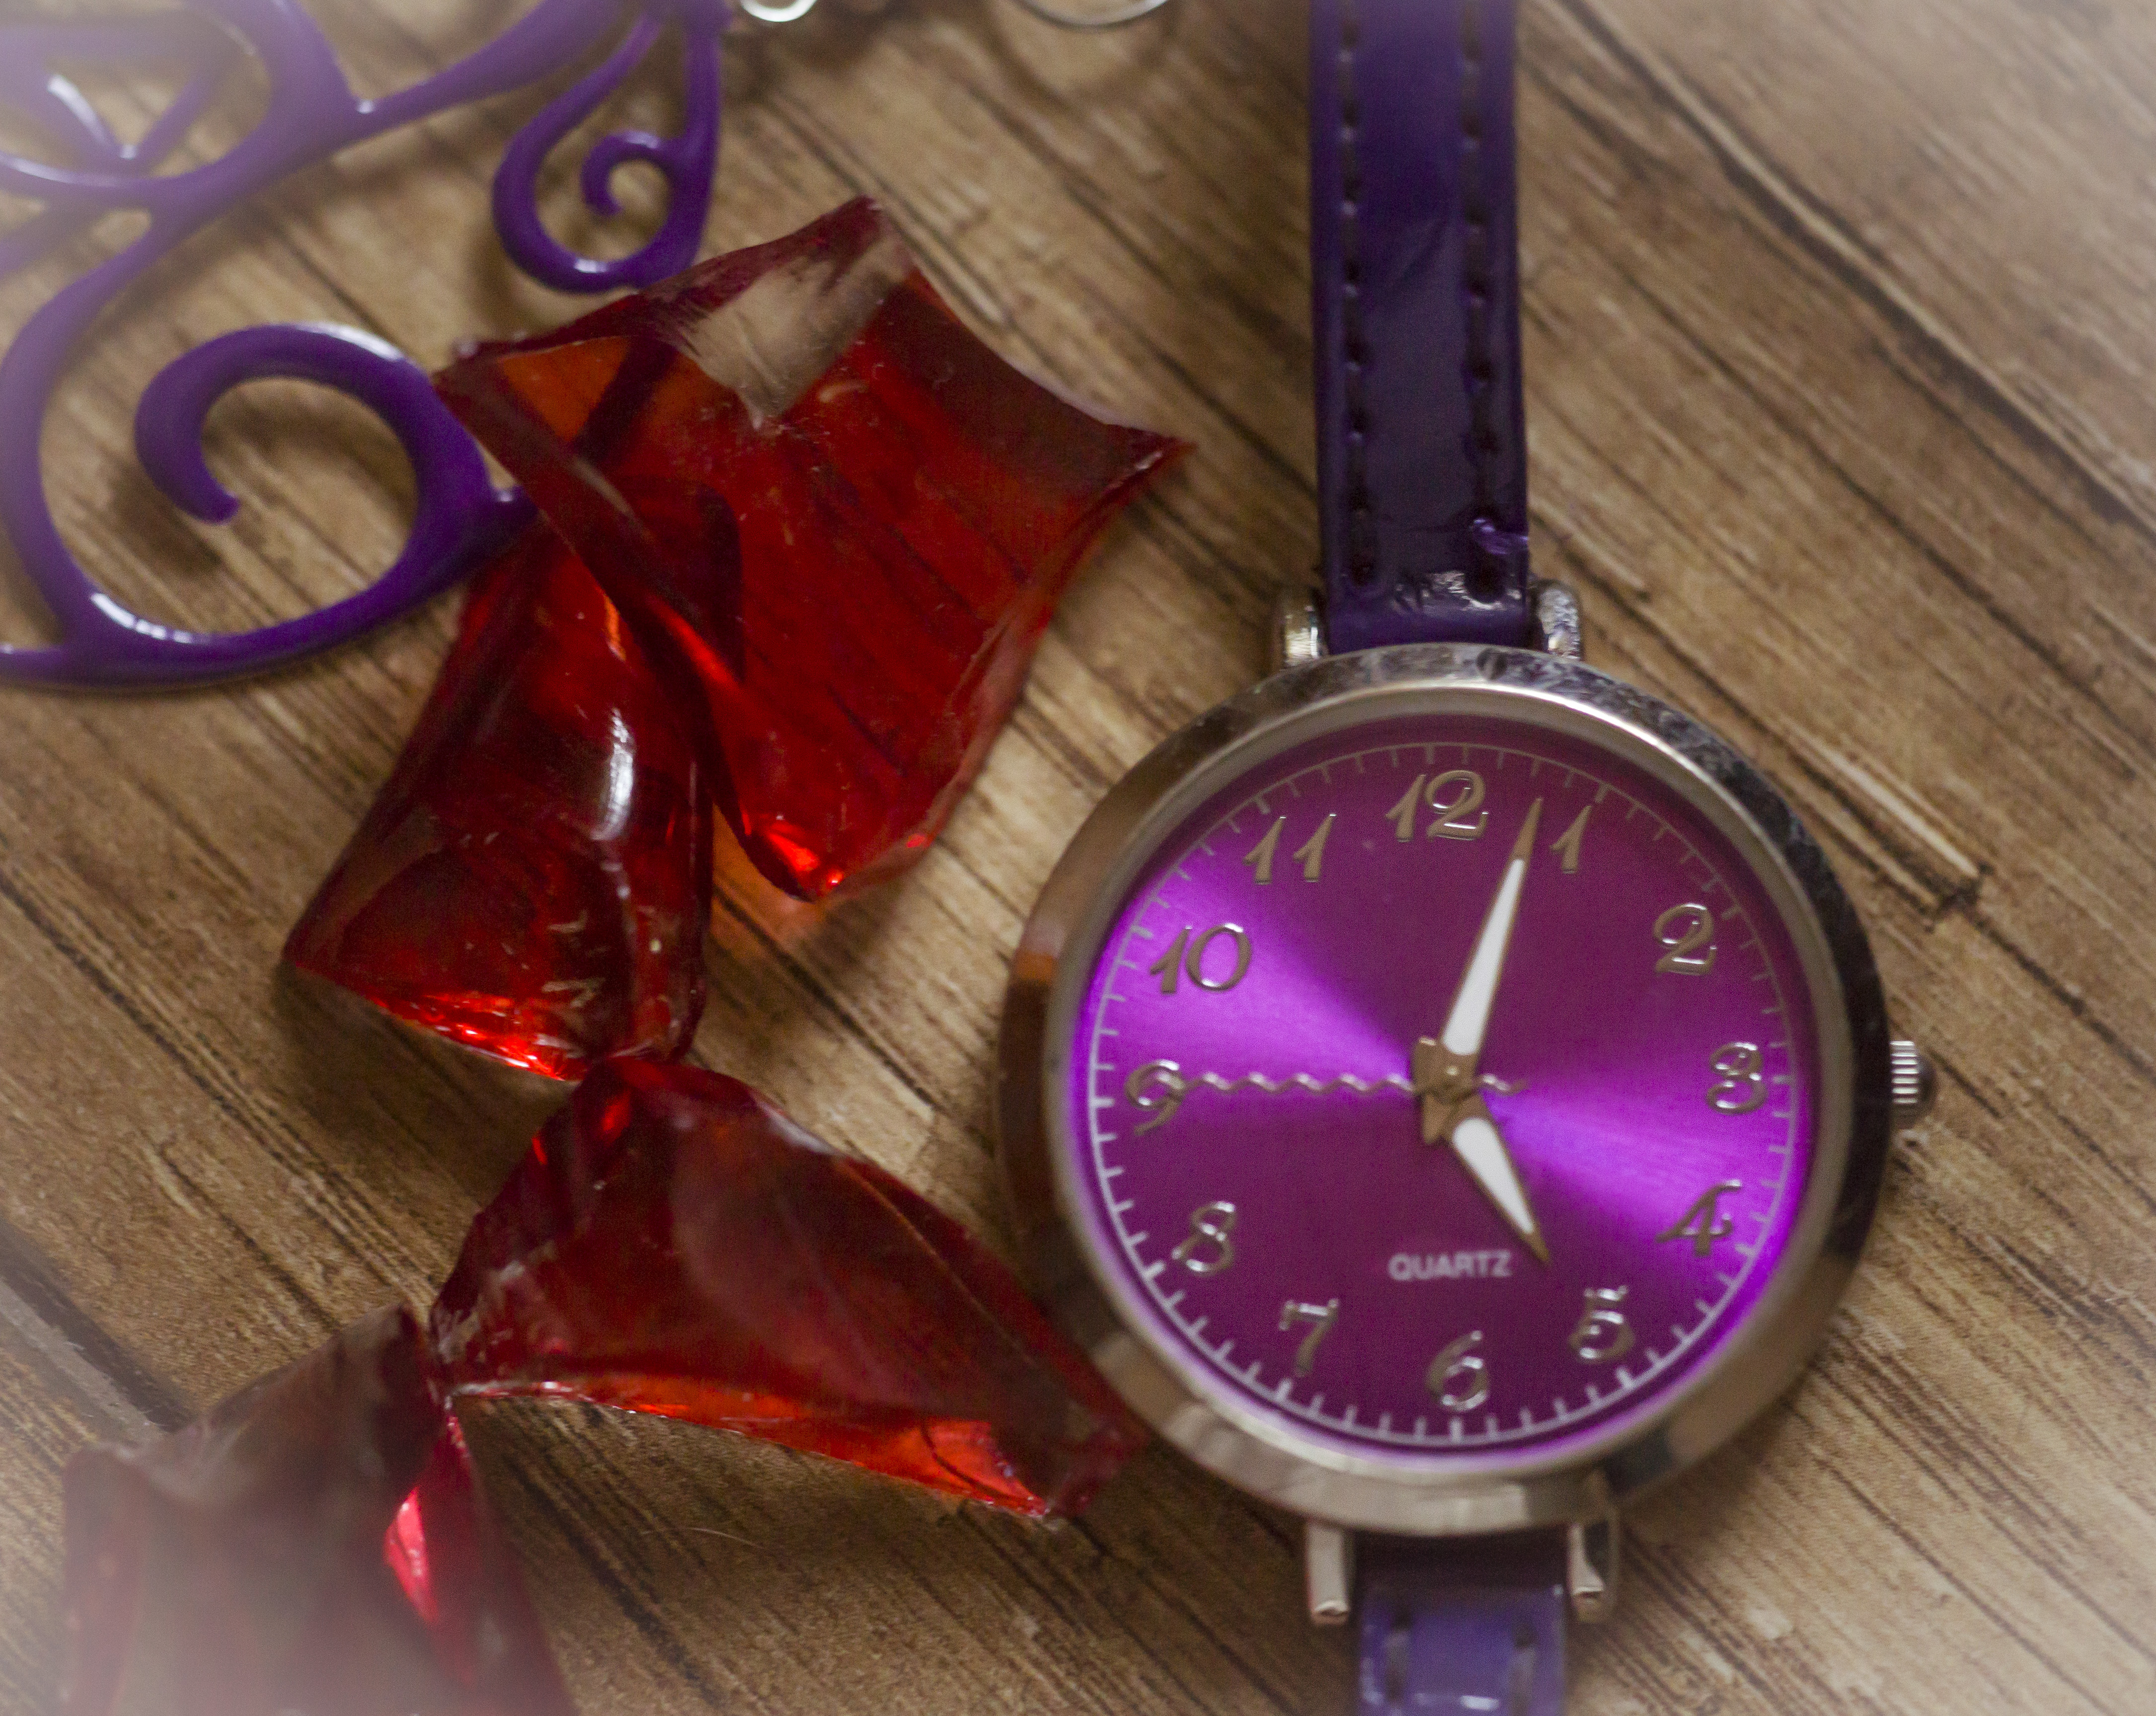
watch, red, magenta, purple, pink, lavender, carmine, violet, Analog watch, measuring instrument, maroon, hardwood, Material property, clock, metal, still life photography, circle, number, watch accessory, silver, steel, coquelicot, strap, Everyday carry, gauge, nickel